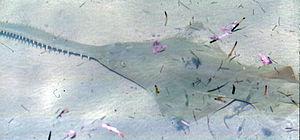
Les rhinopristiformes sont un ordre de raies, poissons cartilagineux apparentés aux requins, contenant des raies pelliculaires et des groupes apparentés.
Pristis est un genre de poissons-scies de la famille des Pristidae.